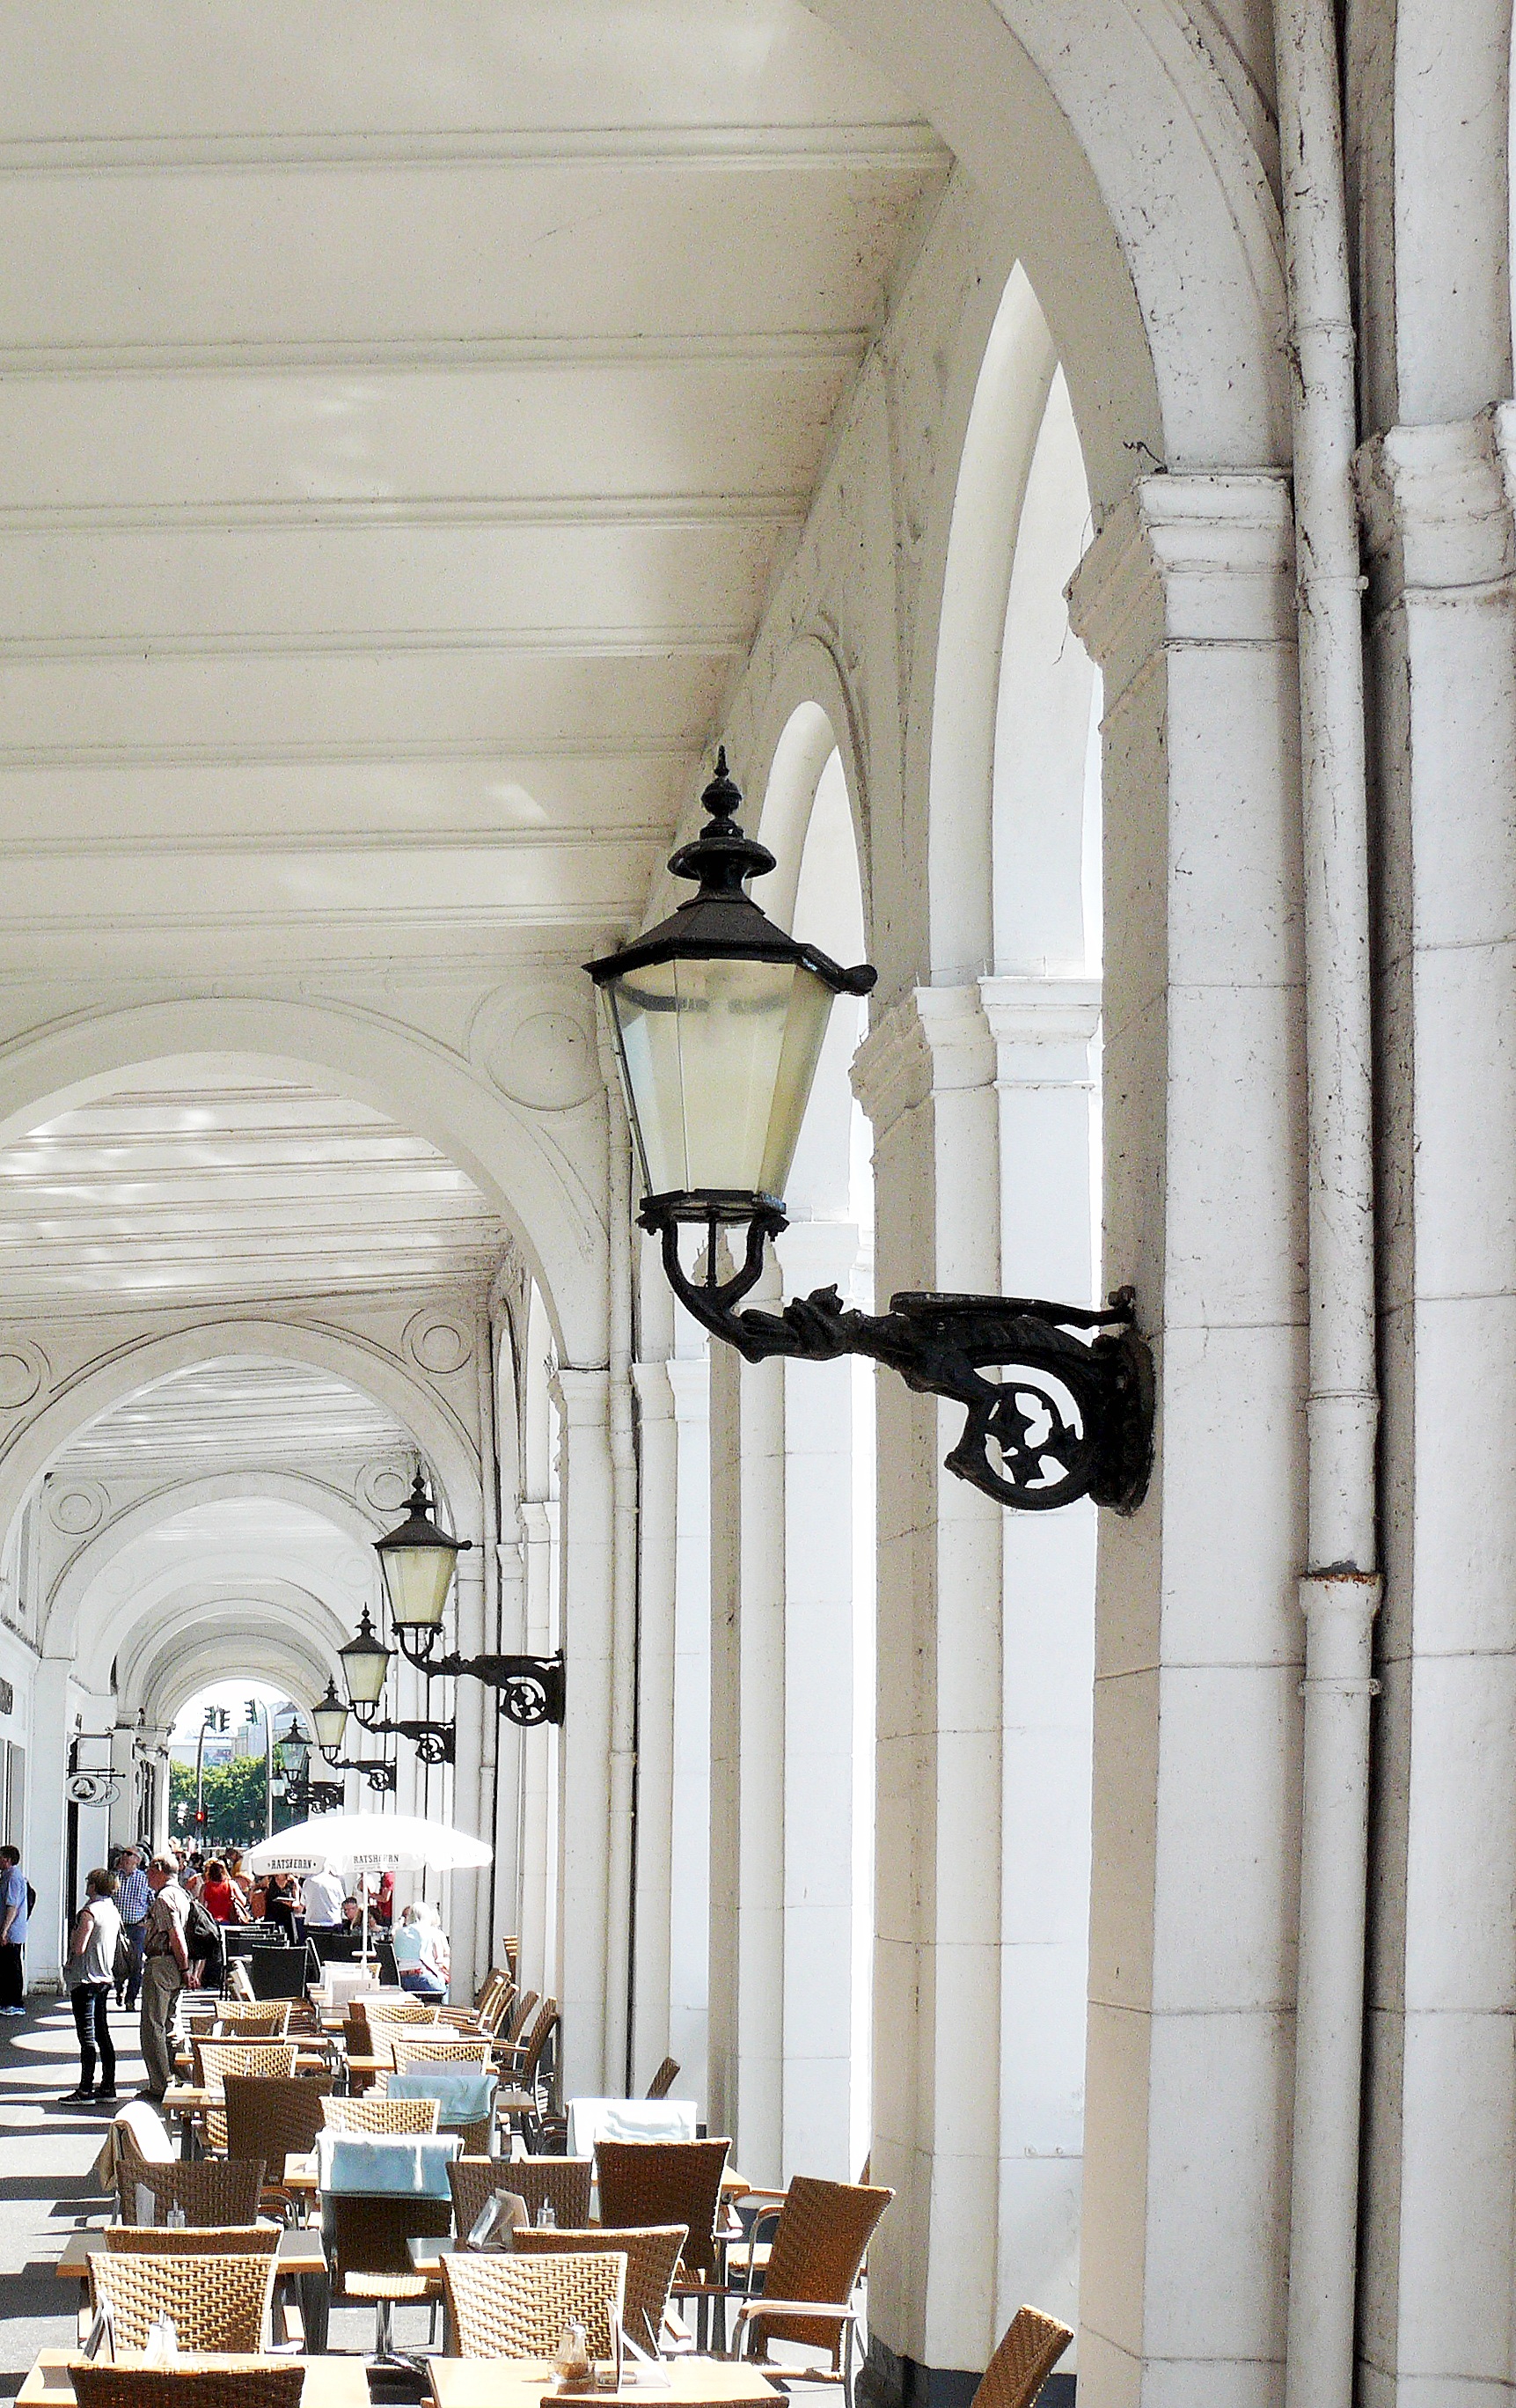
architecture, structure, window, glass, building, summer, arch, ceiling, column, shadow, covered, lighting, ornament, interior design, courtyard, archway, arches, arcade, vault, arcades, gang, round arch, alsterarkaden